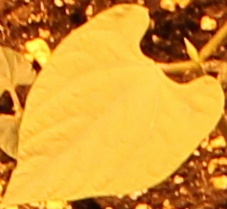
Label: Blackbean